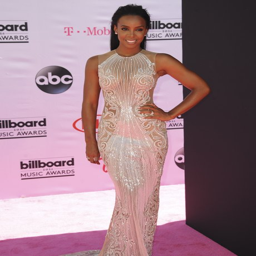
pop artist on the red carpet